Johannes Silberschneider

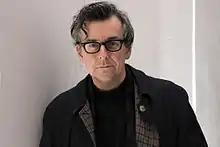
Silberschneider in 2012

Johannes Silberschneider (born 13 December 1958 in Styria, Austria), is an Austrian actor.